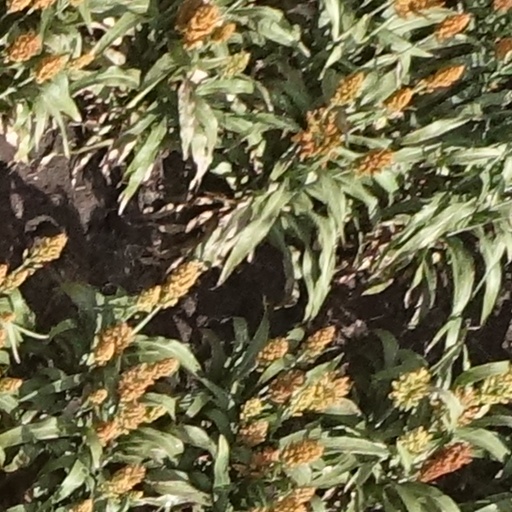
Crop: sorghum